Kingdom of Chiang Mai

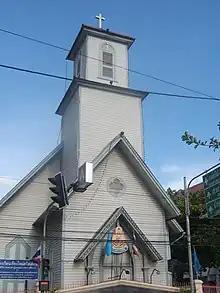
Wooden building of the First Church of Chiang Mai was constructed in 1891.

Kawila restored many temples in Chiang Mai previously left in disrepair through period of warfare and abandonment including Wat Chedi Luang, Wat Phra Singh and the temple of Doi Suthep. Kawila also moved the Chiang Mai city pillar, dated to the times of King Mangrai in the thirteenth century, from Wat Inthakhin to Wat Chedi Luang in 1794. Buddhist temples in Lanna during this period were denoted by their ethnocultural affiliations called "Nikai" according their origins. There were;